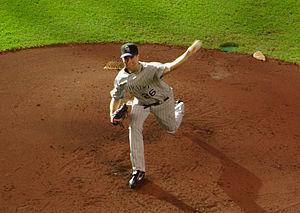
Jeffrey William Francis est un lanceur gaucher de la Ligue majeure de baseball.